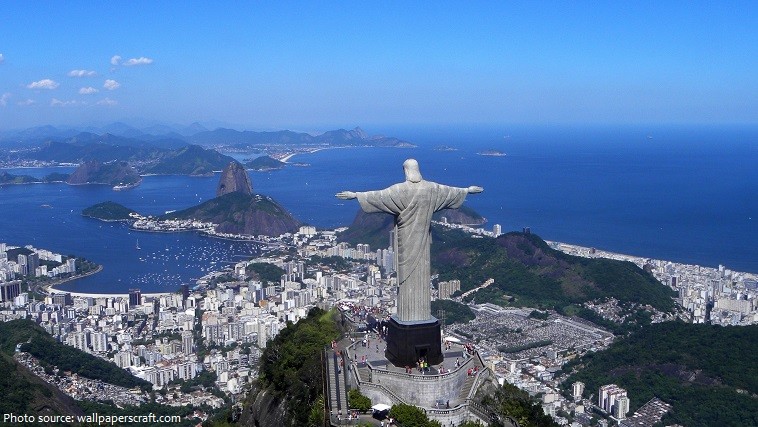
Landmark: Christ the Reedemer